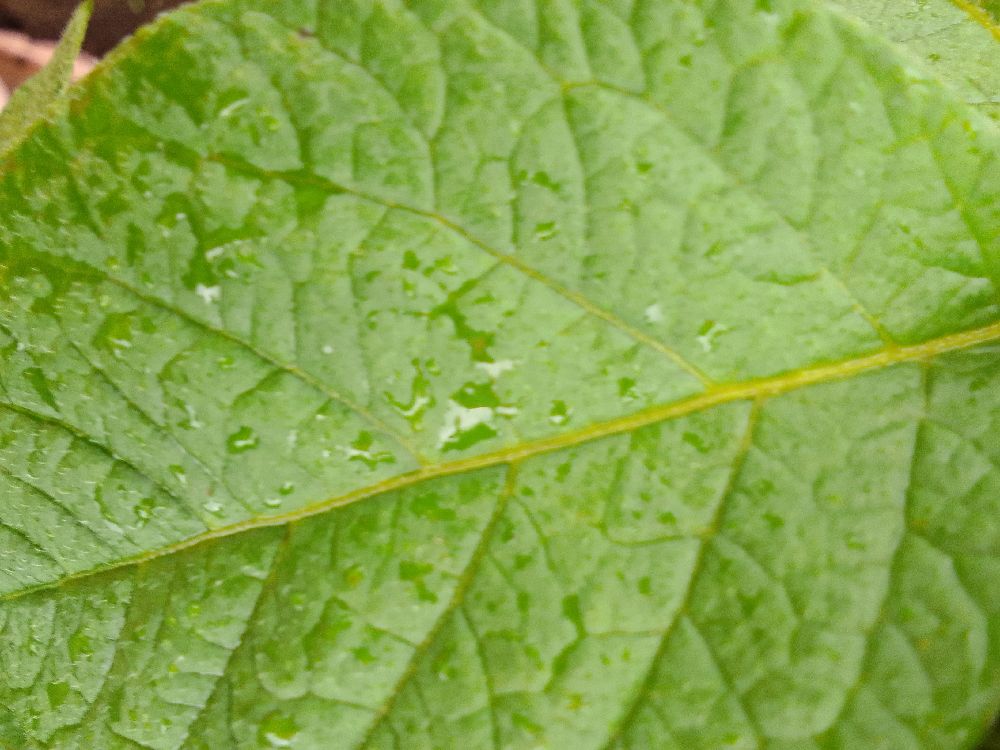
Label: Healthy